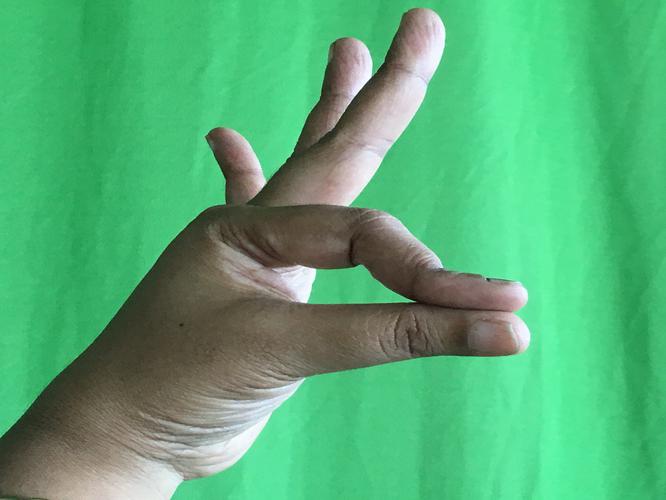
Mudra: Hamsasyam
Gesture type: single_hand